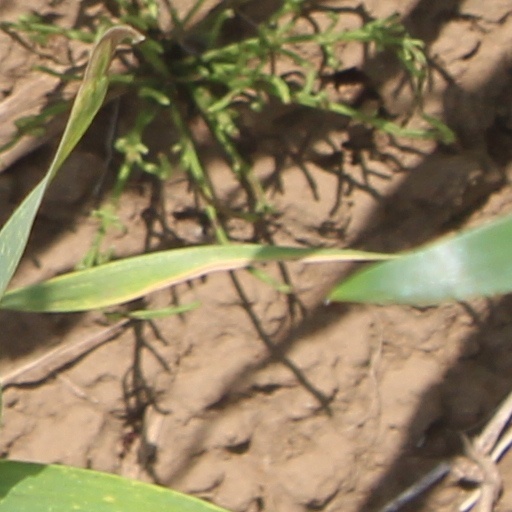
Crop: wheat